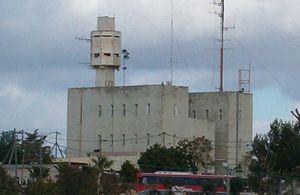
Tarbikha était un village de Palestine mandataire, situé à 27 km au nord-est d’Acre. Il a été capturé et dépeuplé pendant la guerre israélo-arabe de 1948.